Sauber Motorsport

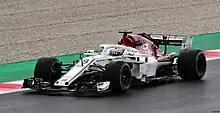
Marcus Ericsson driving an Alfa Romeo Sauber C37 during pre-season testing at the Circuit de Barcelona-Catalunya

In April 2017, it was confirmed Sauber would end their engine deal with Ferrari and begin a new contract with Honda. However, on 27 July 2017, it was announced that Sauber had cancelled their planned partnership with Honda for 2018 onwards for "strategic reasons". The following day Sauber confirmed their new multi-year agreement with Ferrari for up-to-date engines starting in 2018. On 29 November 2017, Sauber announced that they had signed a multi-year technical and commercial partnership contract with Alfa Romeo, therefore the team was renamed to "Alfa Romeo Sauber F1 Team" for the 2018 season onwards.